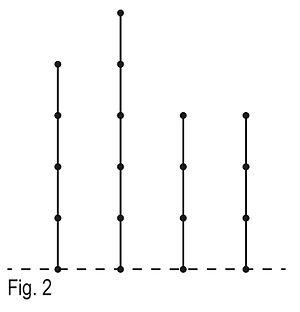
bambou